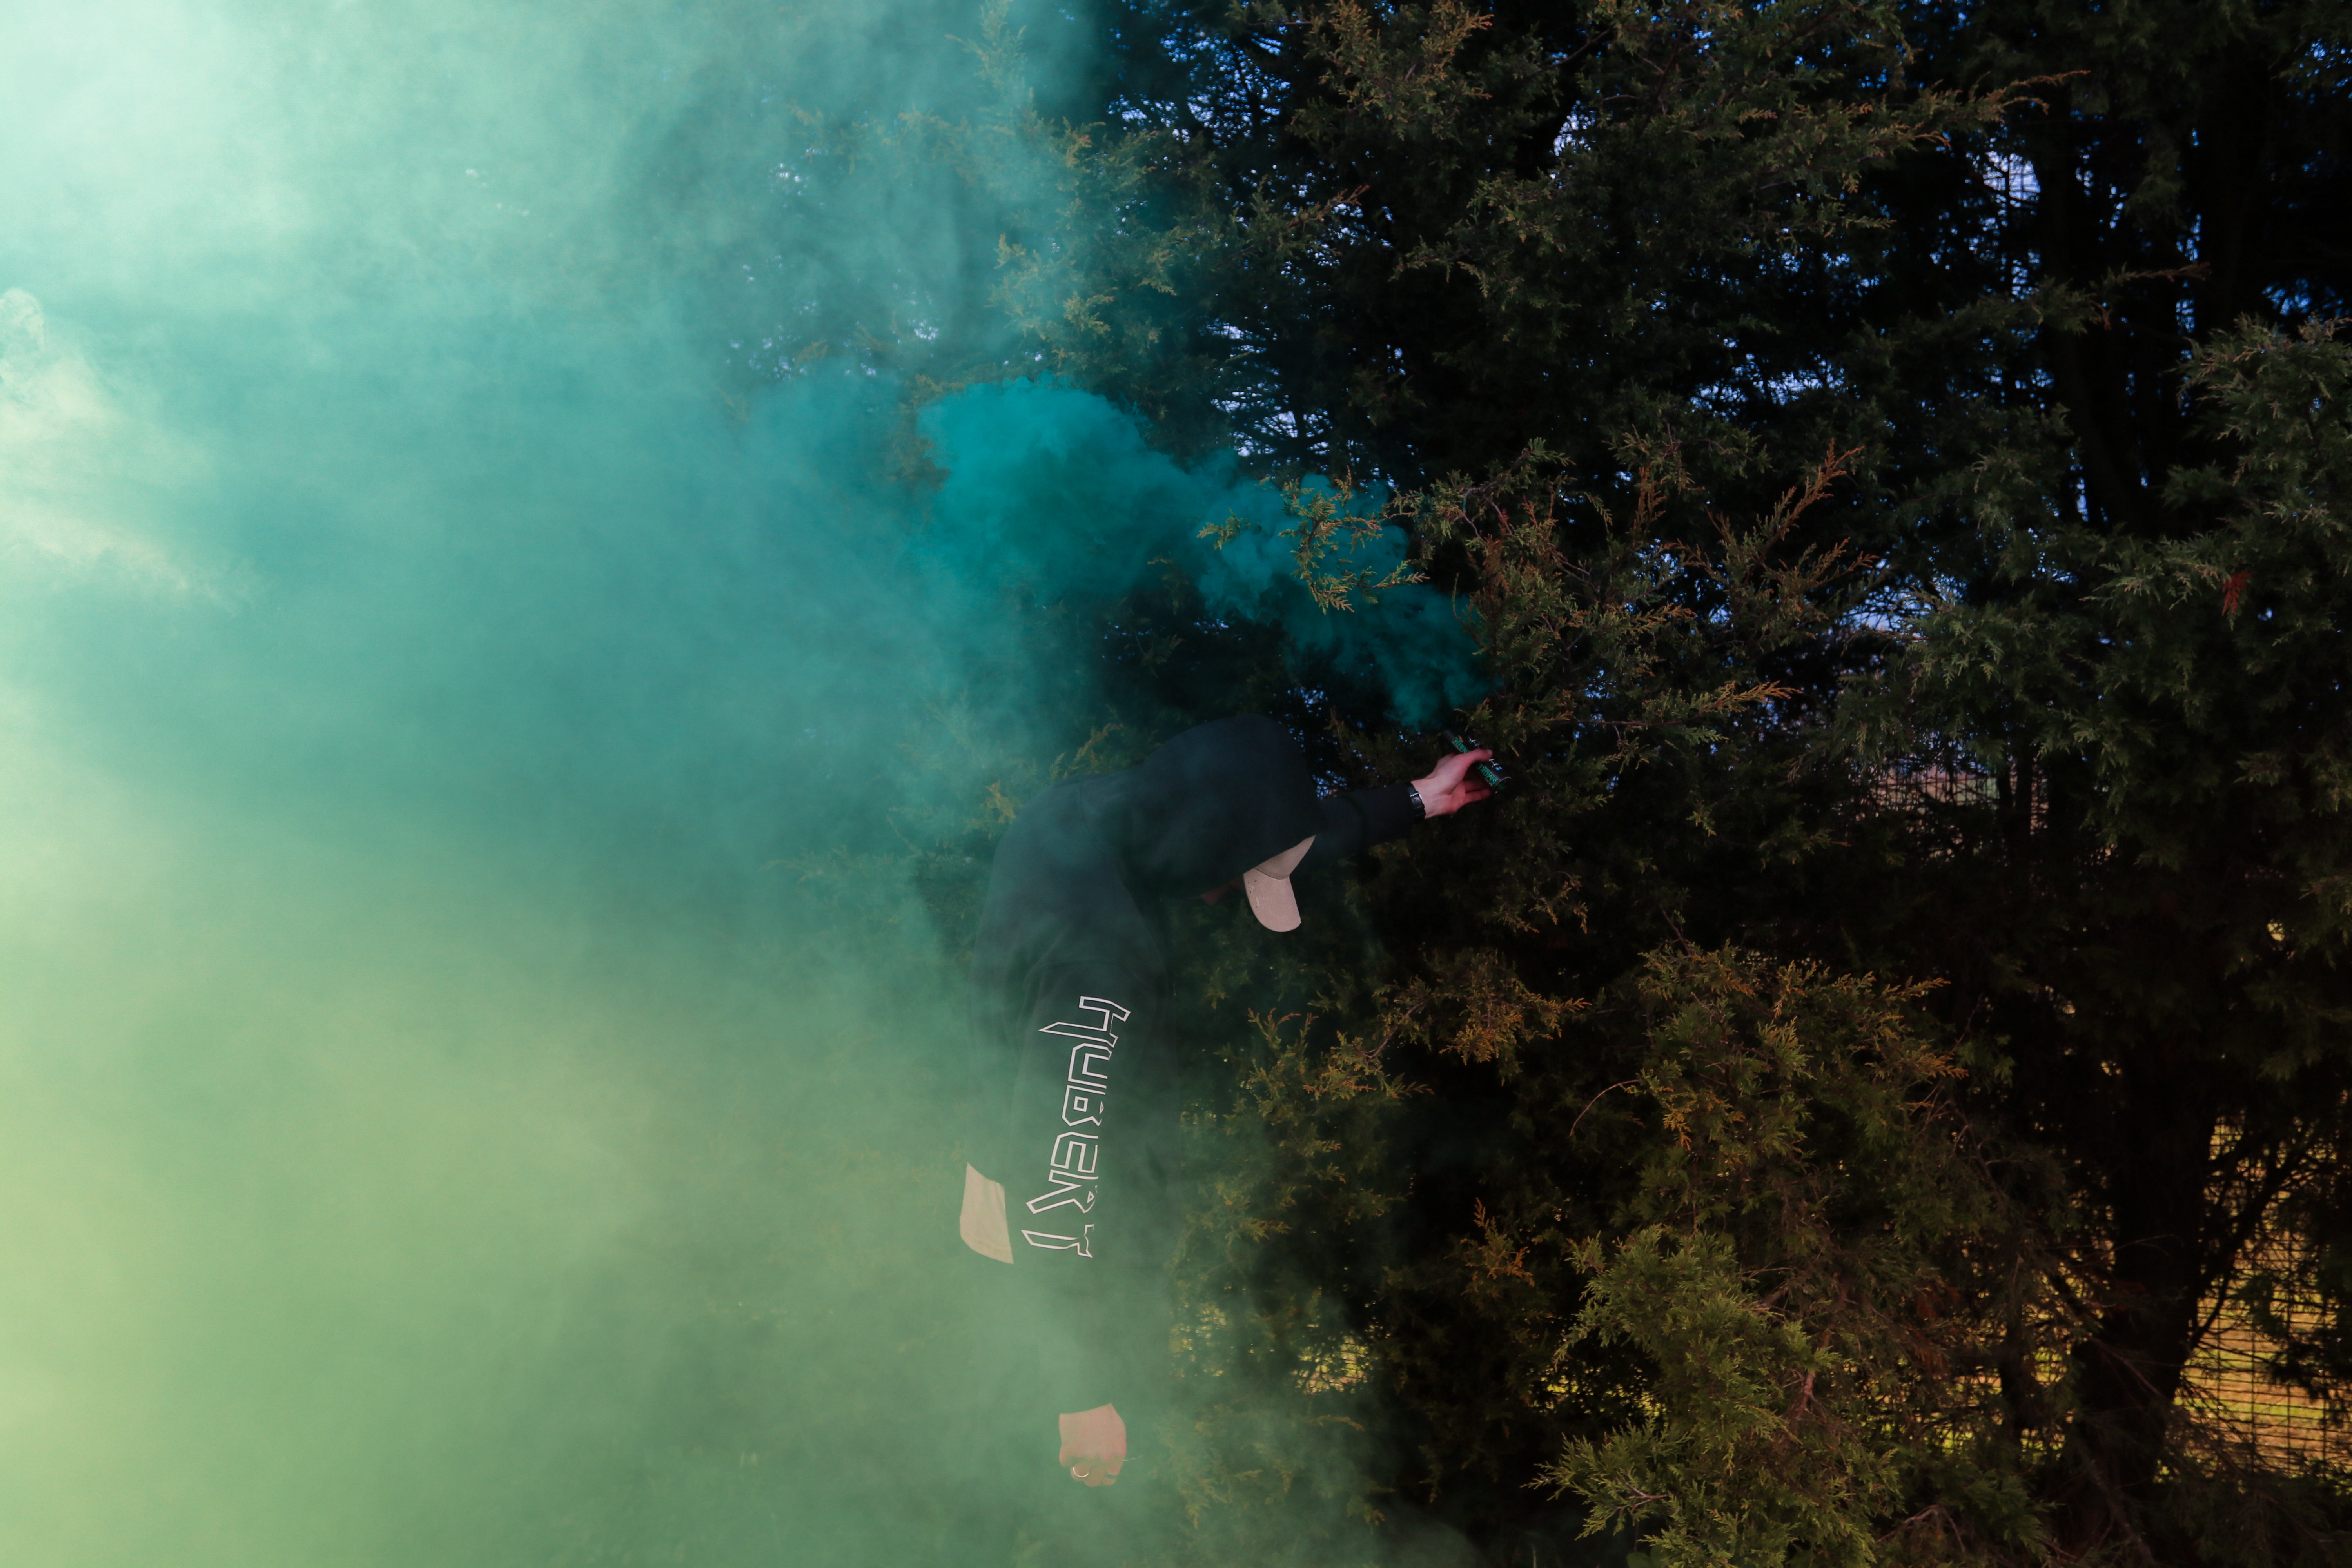
sea, tree, water, nature, person, sunlight, smoke, underwater, green, reflection, holding, atmospheric phenomenon, atmosphere of earth